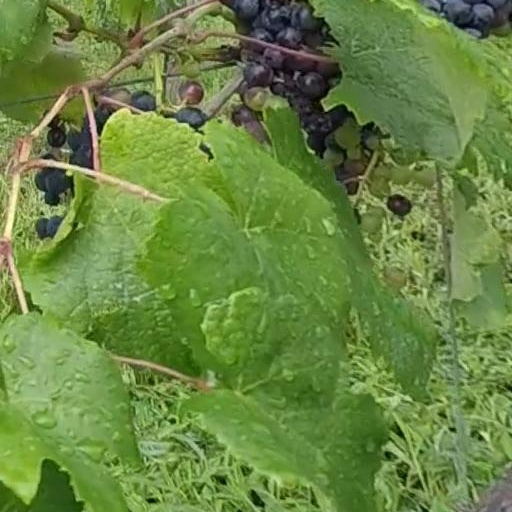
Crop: grape